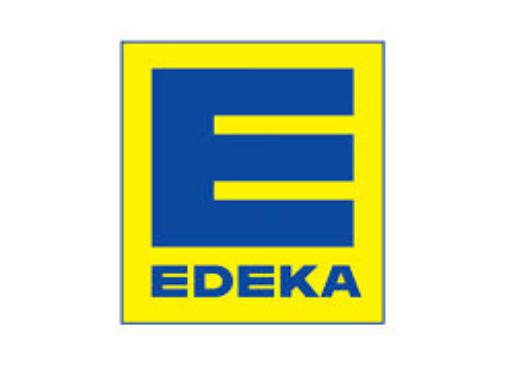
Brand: Edeka
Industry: Others